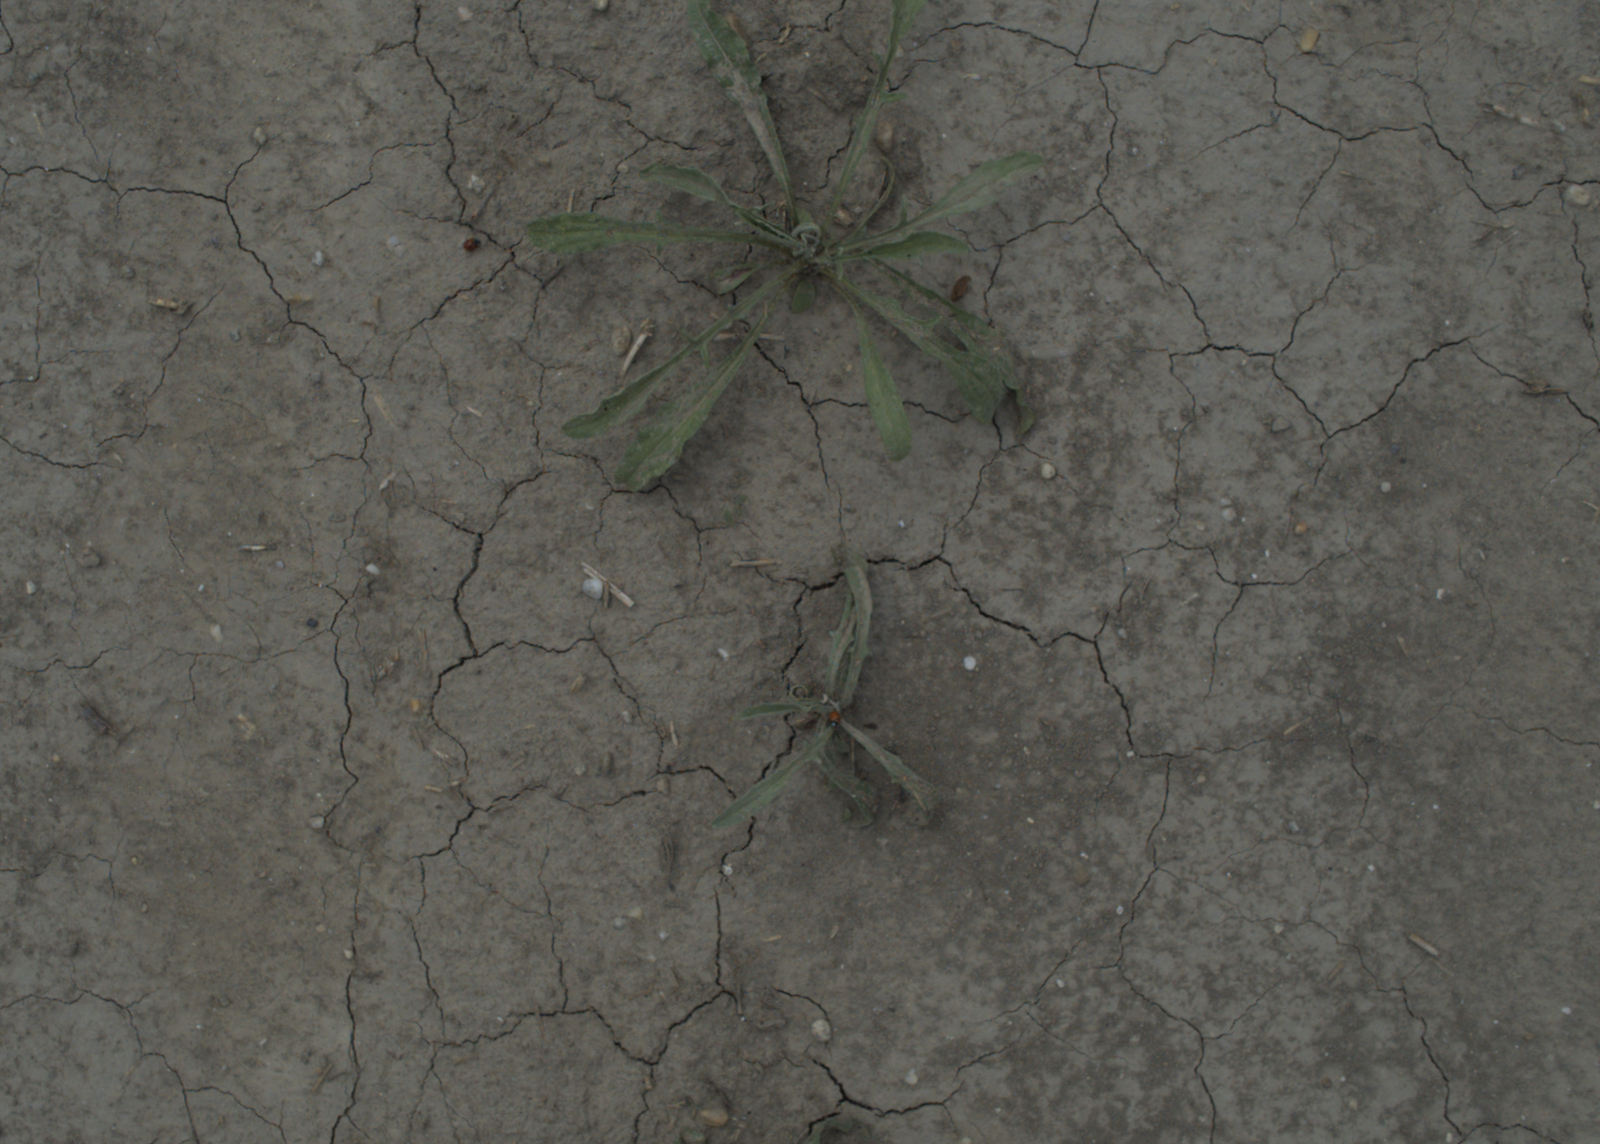
Capture date: 21.07.2021 12:38:09
Weather: mixed
Wind: medium
Seeding date: 08.06.2021
Plant canopy height (mm): 962